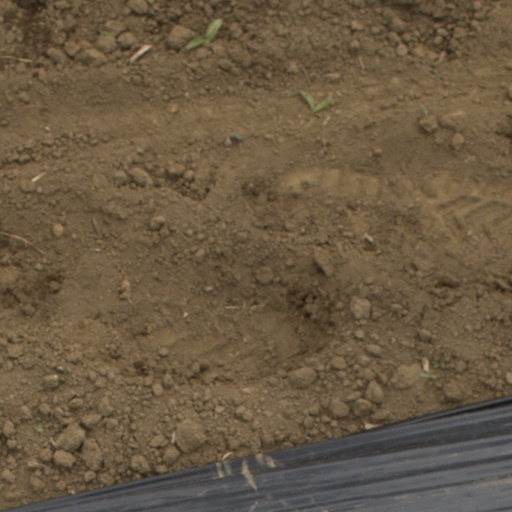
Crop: Jerusalem artichoke